Finnish bread

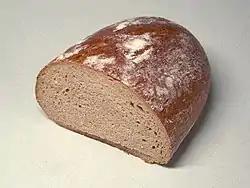
"Limppu"

Traditional Eastern Finnish rye bread is called "limppu". The closest translation to English would be "loaf" (although "limppu" is always round and bulbous, while rectangular loaves are available). This bread is dark, sour in taste, dense, heavy and comparatively dry. Its mouthfeel still remains soft enough to be bitten off easily, and leavening is easily discernible by eye. This kind of bread was usually produced at steady intervals throughout the year, whereas Western Finnish tradition stressed less frequent baking sessions combined with long-term storage.